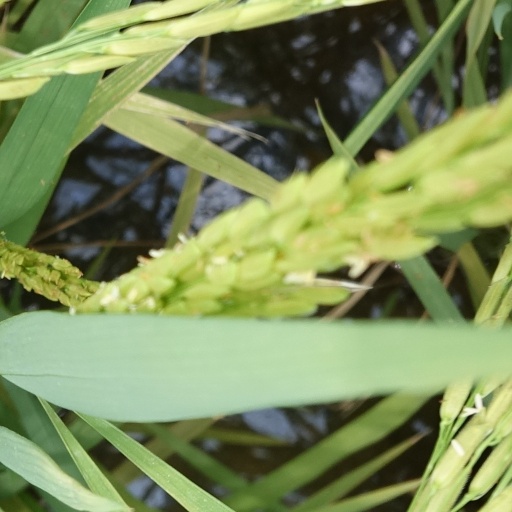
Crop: rice